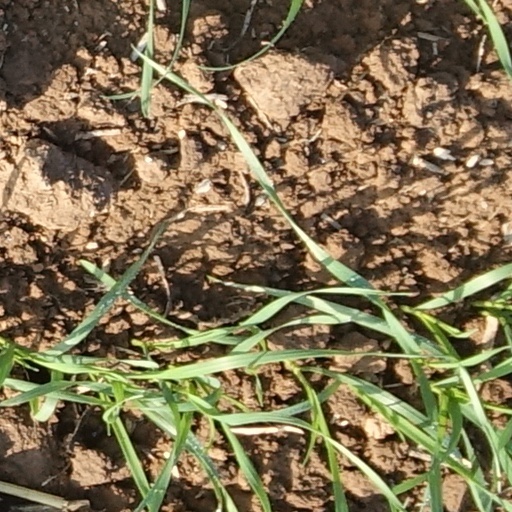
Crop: wheat